Ethan Watters

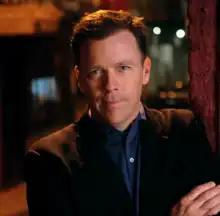
Ethan Watters in 2016.

Ethan Watters is an American journalist. He is the author of articles for "The New York Times Magazine", "Spin", "Details", "Mother Jones", "Glamour", "GQ", "Esquire", and the "San Francisco Chronicle Magazine" as well as books. He has also appeared on a number of media outlets such as "Good Morning America", "Talk of the Nation", and CNN.